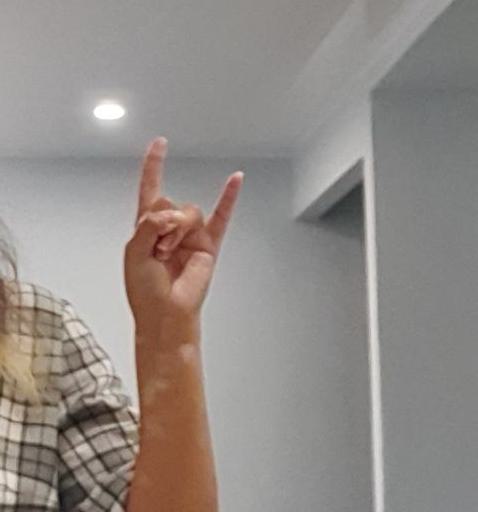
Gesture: rock